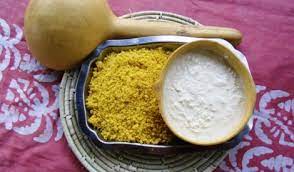
Nataal bii gis naa ñu lal ag lal gu xonq teg cib layu, teg ci bool. Def... cere mboq akum soow teg ci kawam as koog. Koom moom..